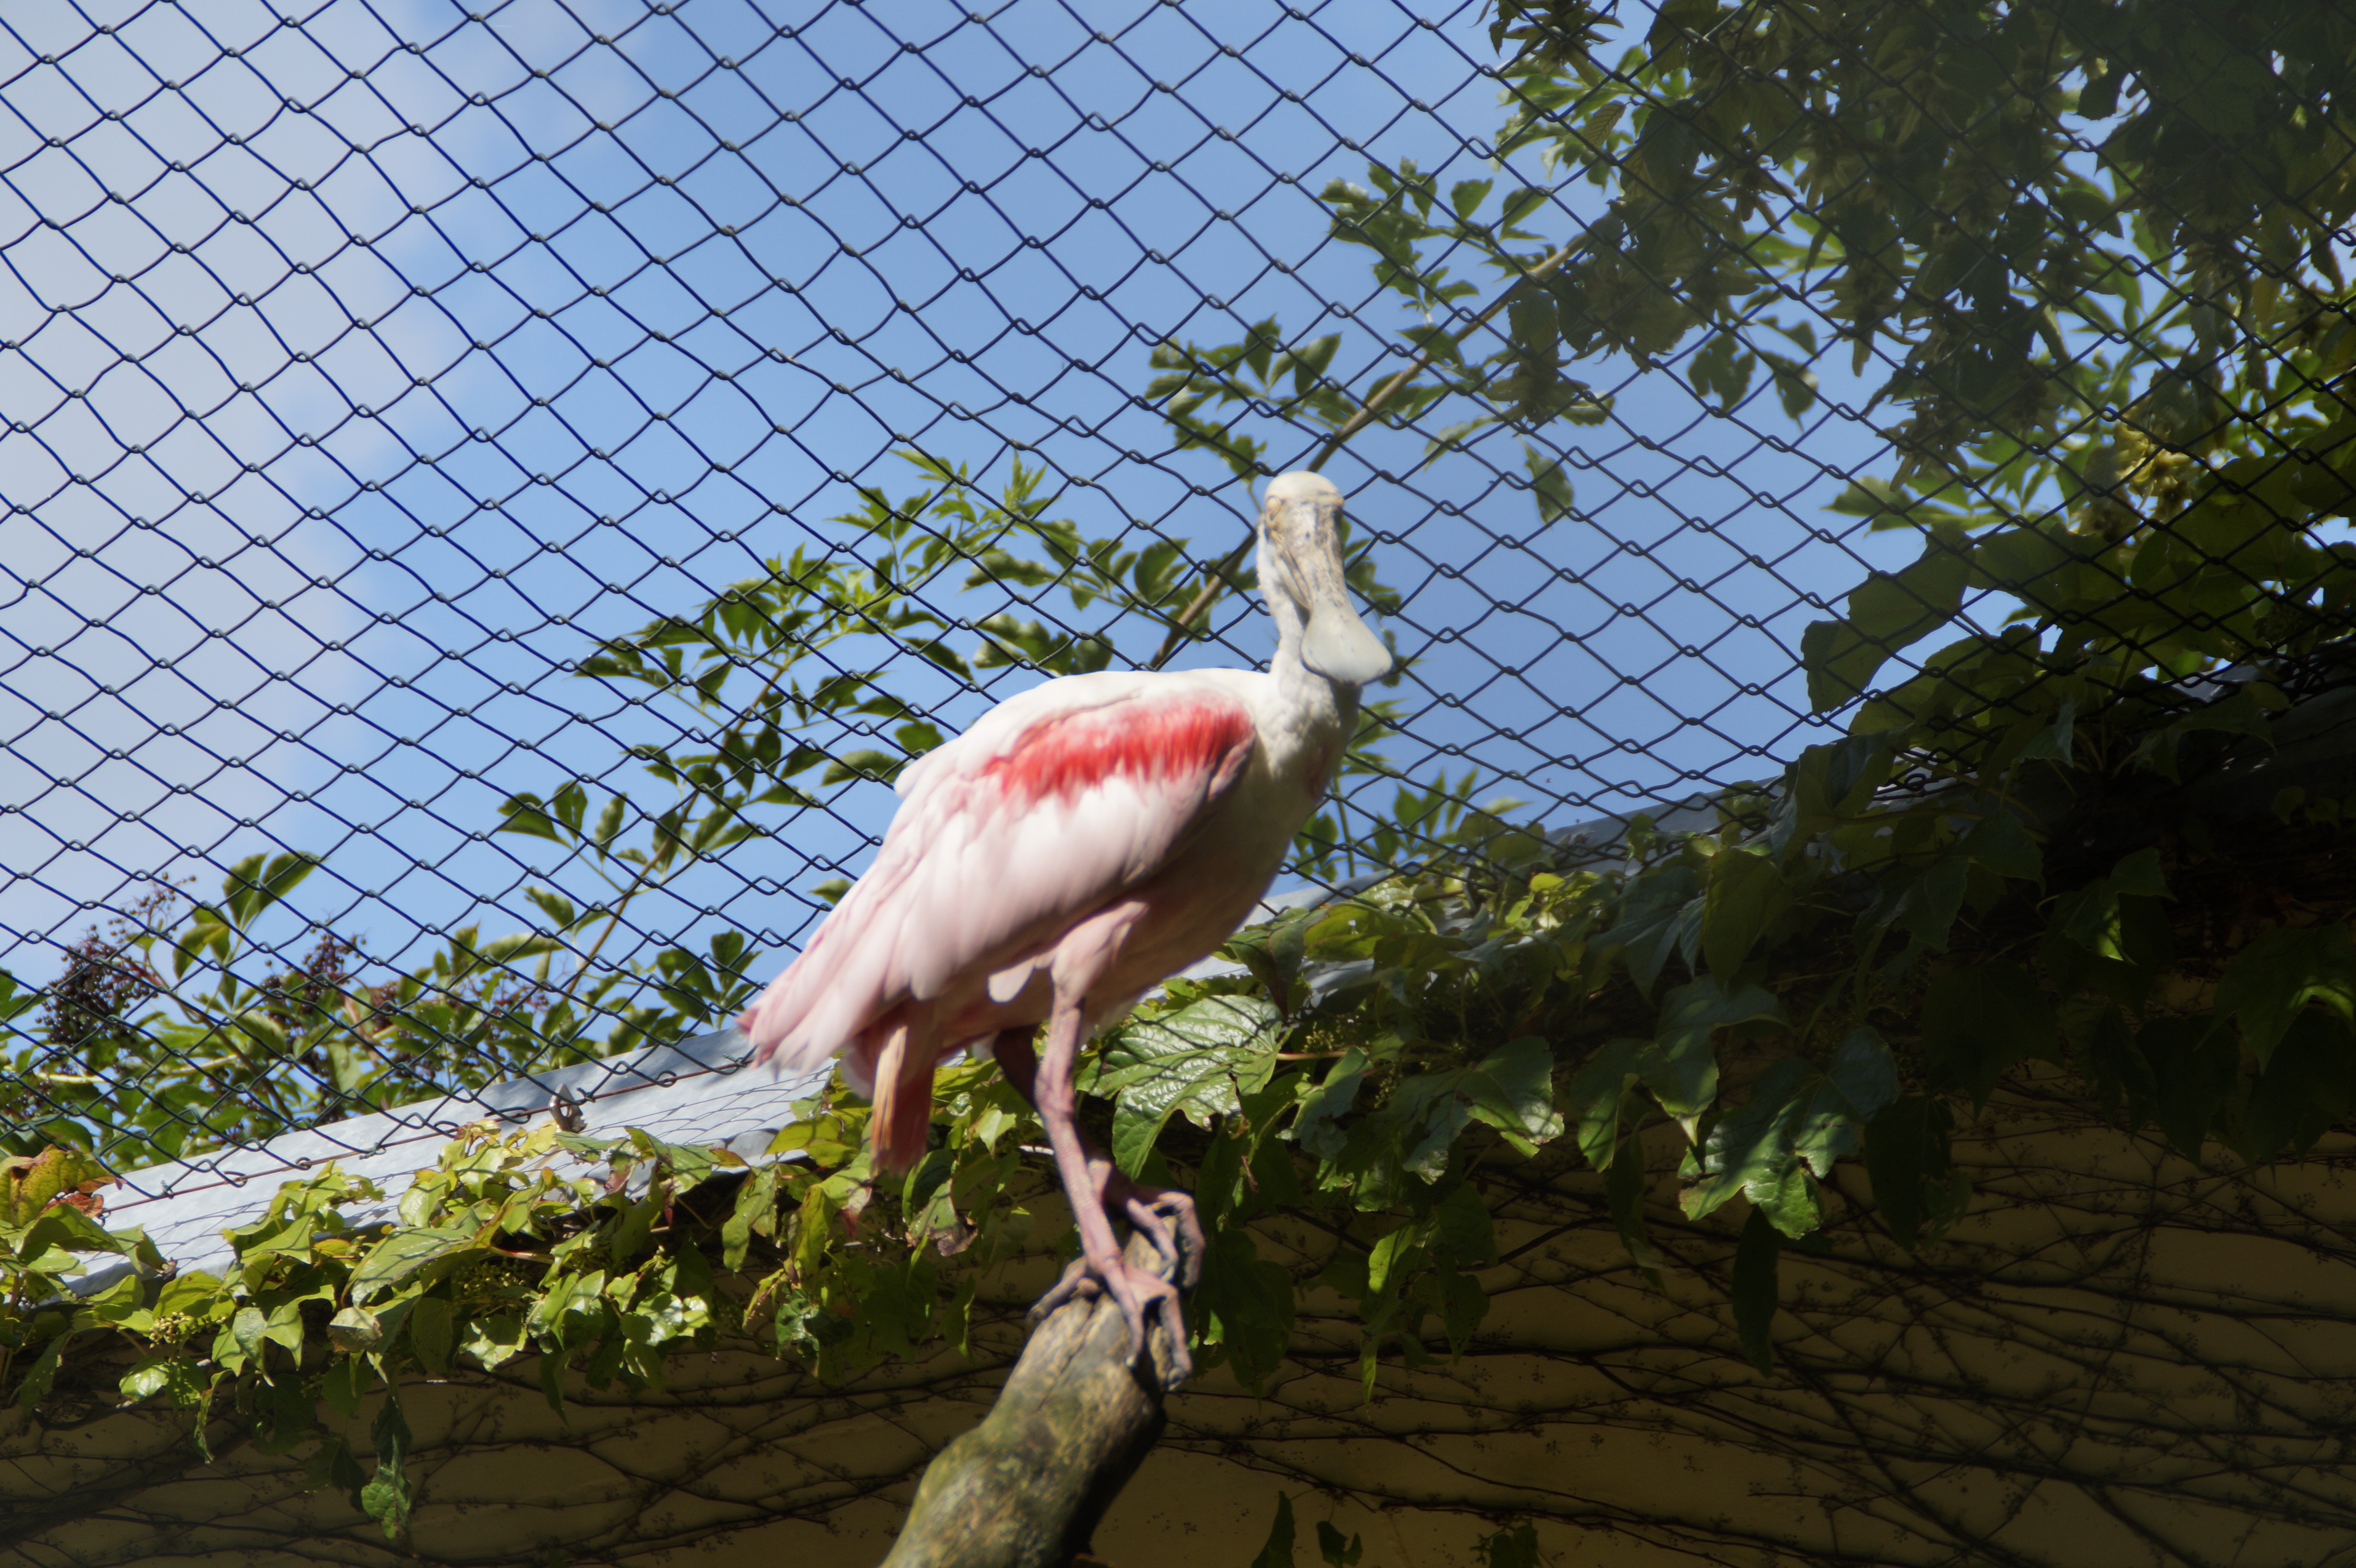
branch, bird, flower, zoo, botany, garden, fauna, stork, cage, aviary, ciconiiformes, l ffler, bird aviary